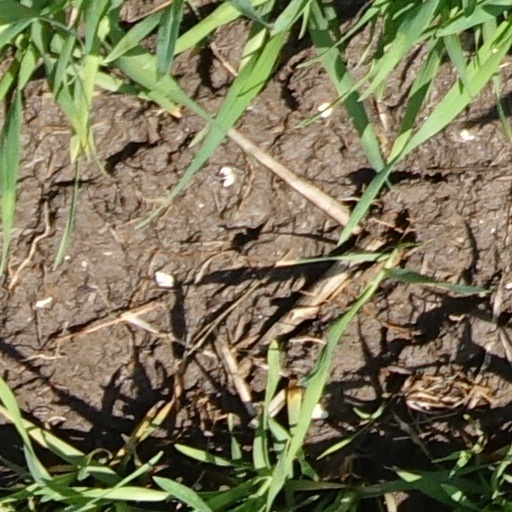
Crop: wheat